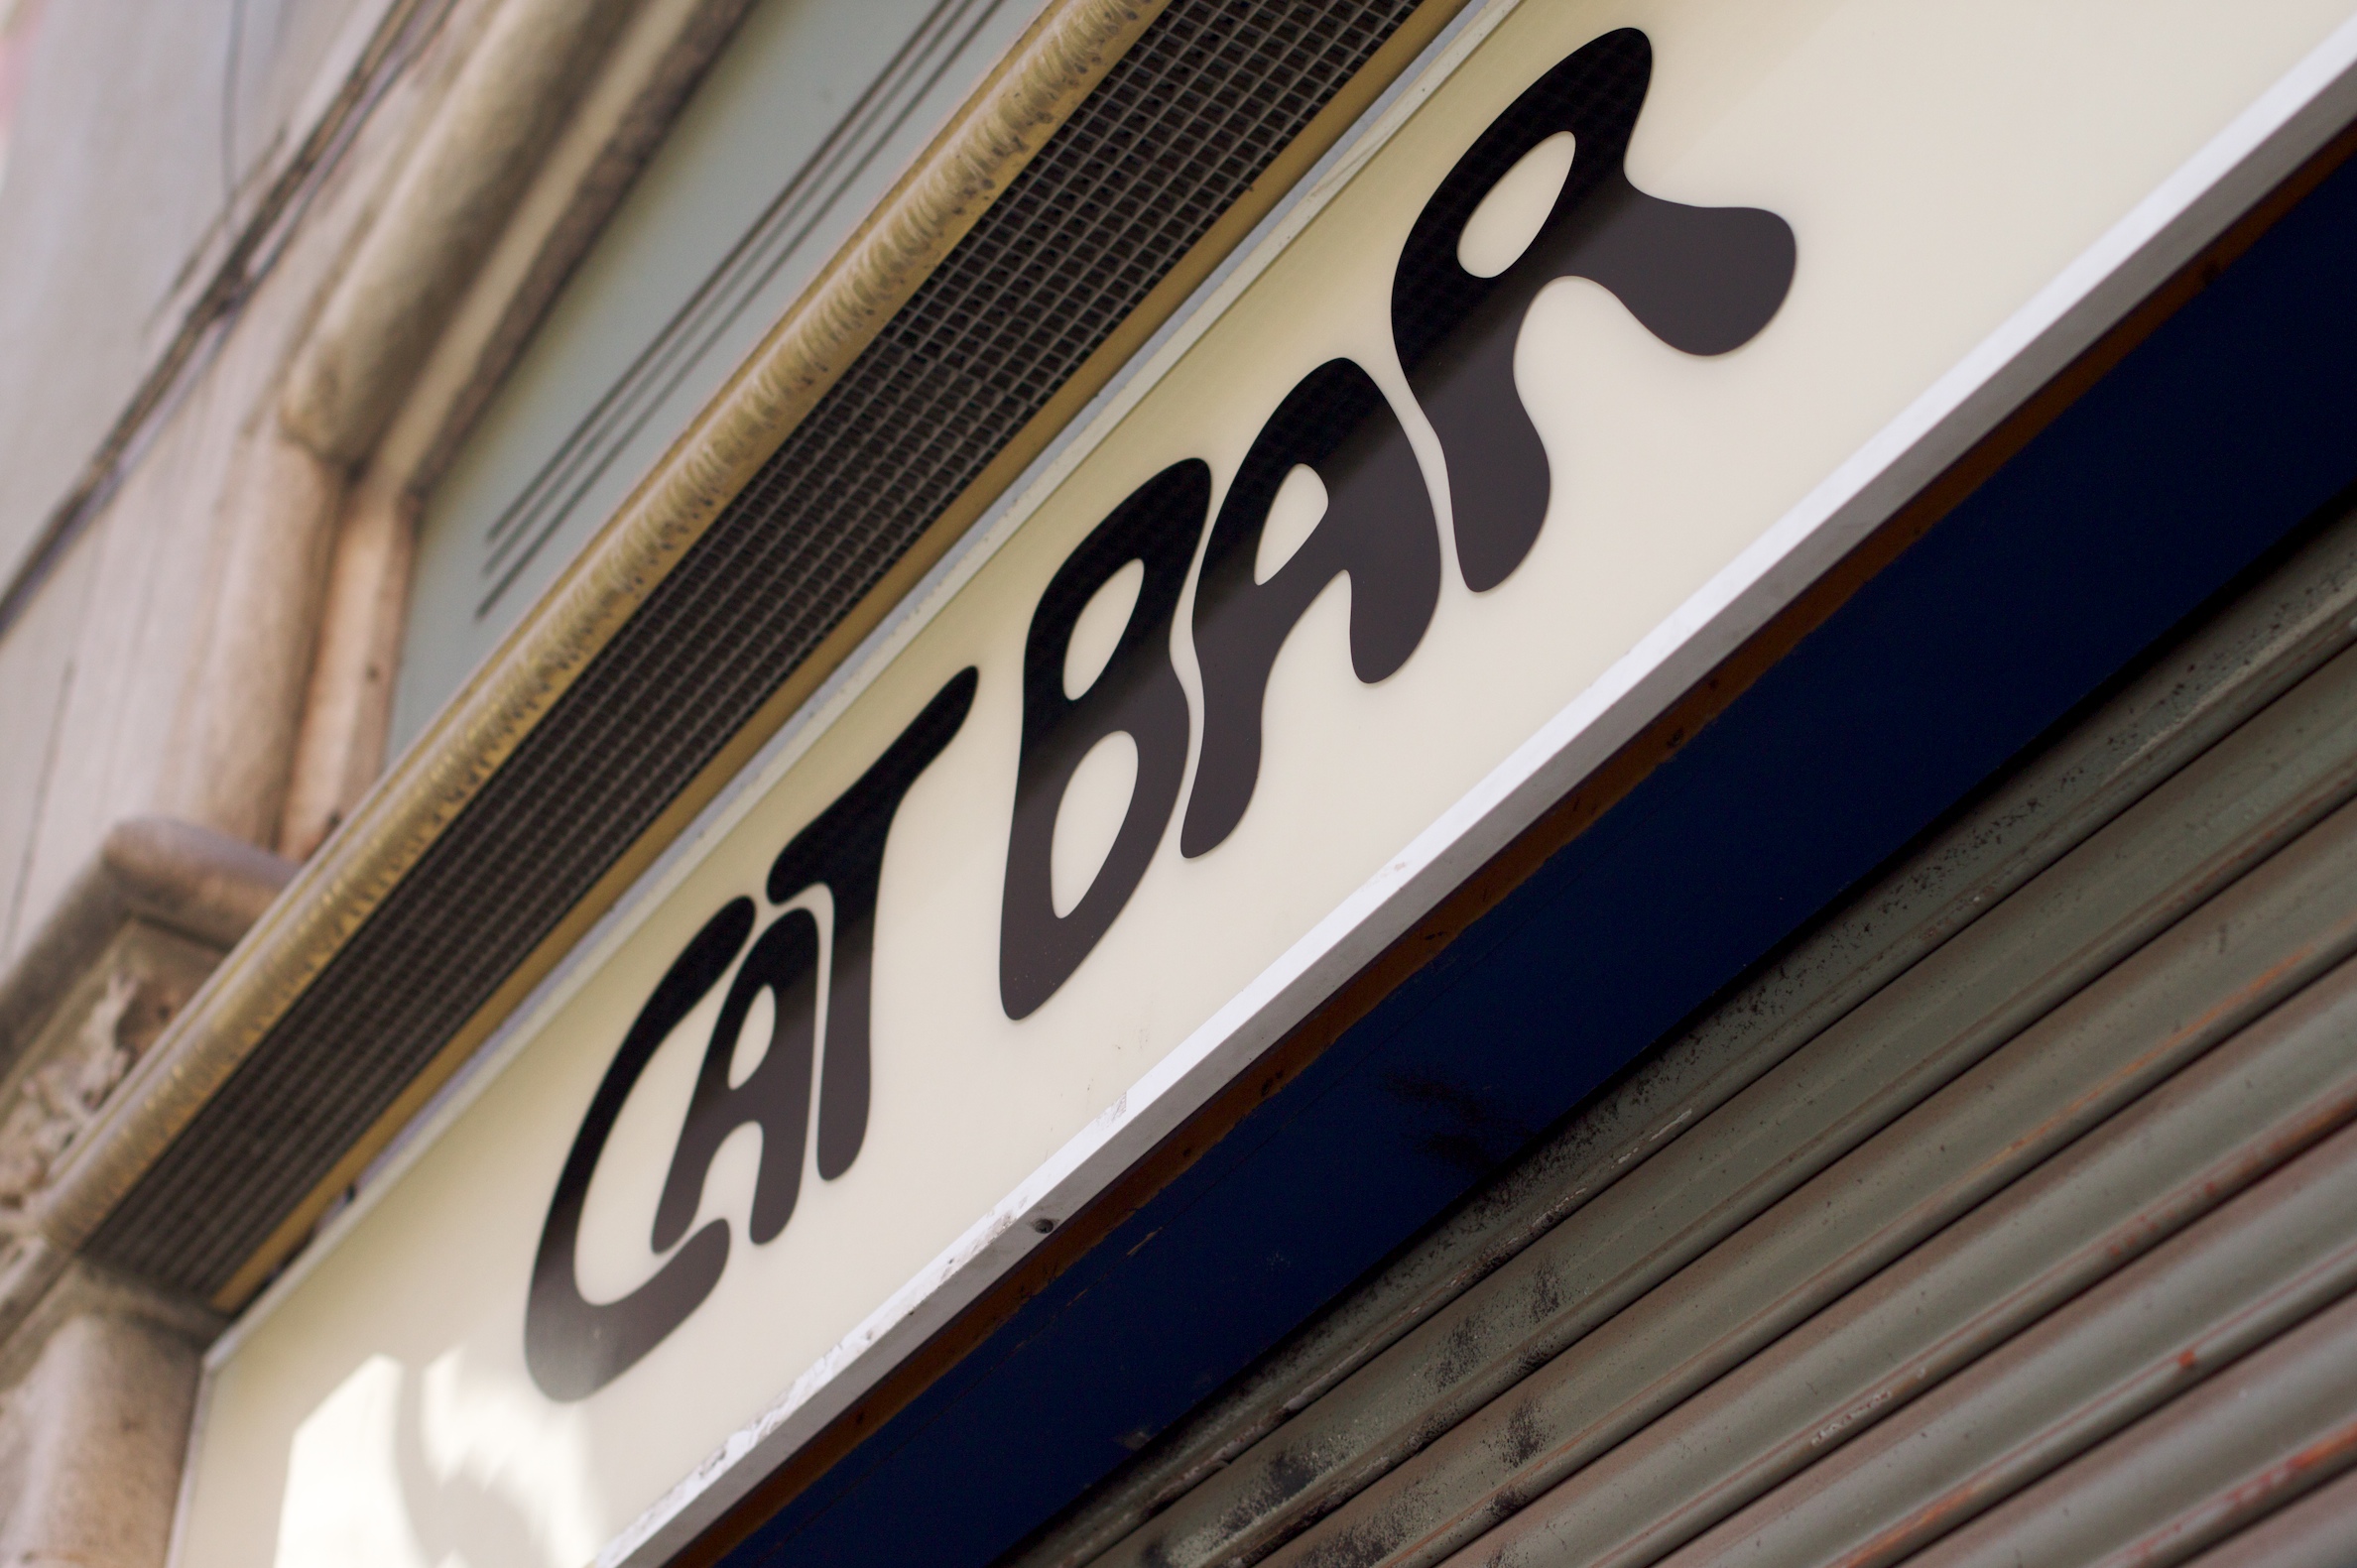
wood, number, sign, color, blue, street sign, signage, barcelona, shape, window covering